Prone position

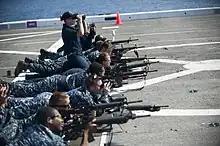
U.S. Navy sailors in the prone position during service rifle qualification training

In competitive shooting, the prone position is the position of a shooter lying face down on the ground. It is considered the easiest and most accurate position as the ground provides extra stability. It is one of the positions in three positions events. For many years (1932–2016), the only purely prone Olympic event was the 50 meter rifle prone; however, this has since been dropped from the Olympic program. Both men and women still have the 50 meter rifle three positions as an Olympic shooting event.